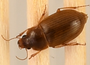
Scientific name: Amara quenseli
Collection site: Onaqui NEON (ONAQ), plot ONAQ_018